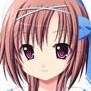
Portrait style: Anime Portrait